Republicanism

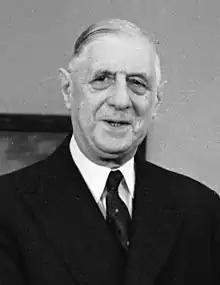
Charles de Gaulle

Brazilian historiography generally identifies republican thought with the movement that was formally organized in the Empire of Brazil during the 1870s to 1880s, but republicanism was already present in the country since the First Reign (1822–1831) and the regency period (1831–1840). During Brazil's early years after its independence, the country saw the emergence of a republican discourse among the writings of figures such as Cipriano Barata, Frei Caneca and João Soares Lisboa, but republican ideology better developed as a political current after the emergence of the so-called radical liberal faction in the crisis of the final years of the First Reign.